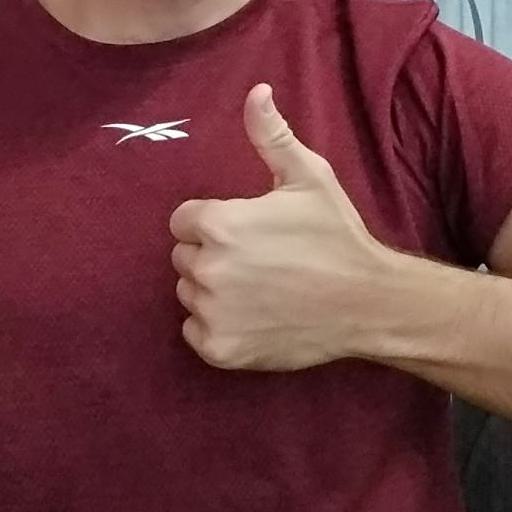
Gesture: like